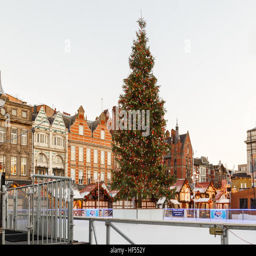
christmas tree and the market .